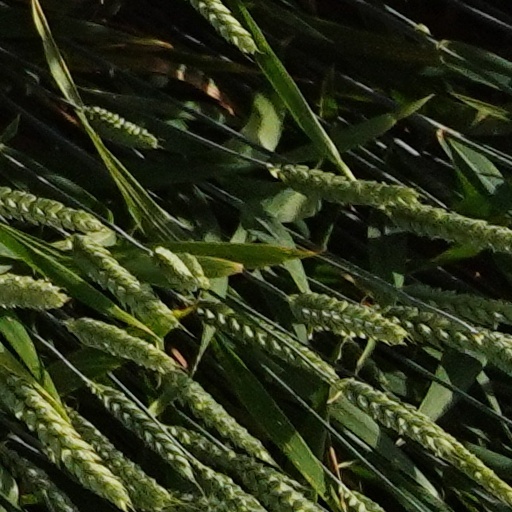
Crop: wheat